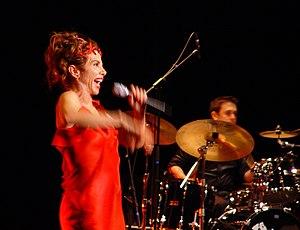
Victoria Mérida Rojas, dite Victoria Abril, née le 4 juillet 1959 à Madrid, est une actrice et chanteuse espagnole.